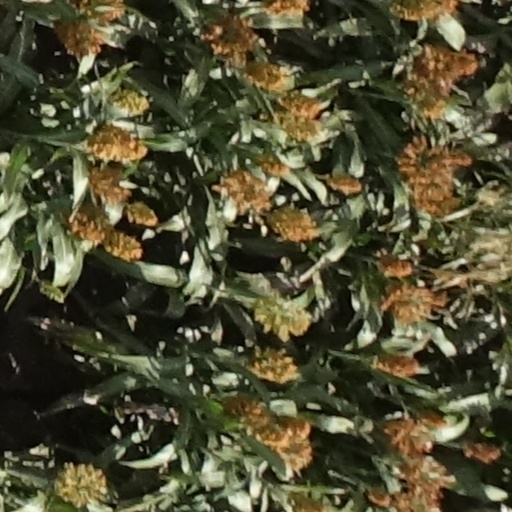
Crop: sorghum